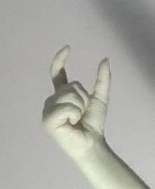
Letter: nun